Belgrave and Birstall railway station

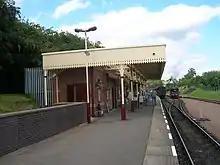
The new canopy at Leicester North on 16 August 2009. In the distance is preserved GNR Class N2 Tank 1744, which featured at the official opening ten days previously.

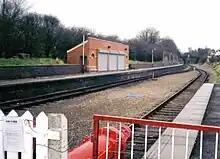
Overview of the station from the public entrance in 2001. Note the new station building and the old Belgrave and Birstall bridge in the background

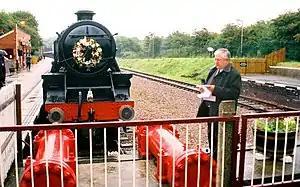
Former GCR chairman Tony Sparks presents a speech marking the 40th anniversary of the line's closure. LMS 'black 5' No.45305 carries a wreath for the occasion. 2 September 2006

The Birstall Extension finally arrived at the bare platform of Belgrave and Birstall station during spring 1988. Only sufficient track was laid against the existing platform to enable its demolition. Delays in completing the road from the new Leicester Western Distributor Road caused further delays by preventing the delivery of ballast for packing. Feasibility studies for the industrial museum were put on hold, which in turn required the retainment of the island platform for longer than planned. In early 1989, plans were submitted for extending track from the limit of the existing LRO into the land under jurisdiction of Leicester City Council. The eventual outcome was that Charnwood Borough Council (the GCR's landlord up to Birstall) and Leicester City Council came to an arrangement for a slight extension of the railway into Leicester, and a new LRO was submitted before Parliament for a new Leicester North Station.